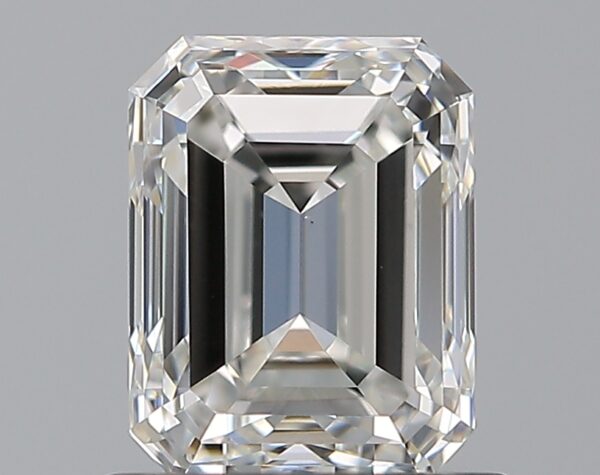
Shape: emerald
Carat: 0.9
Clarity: VS1
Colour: G
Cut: GD
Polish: EX
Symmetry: GD
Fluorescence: N
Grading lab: GIA
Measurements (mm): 5.93 x 4.56 x 3.28